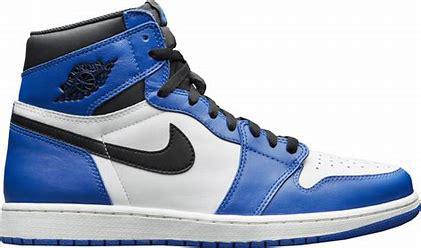
Brand: Jordan
Model: 1 Retro